Zachariah Cantey House

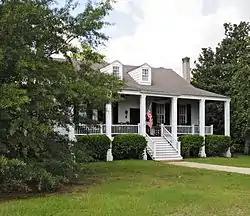
Zachariah Cantey House, September 2012

Zachariah Cantey House, also known as Buckton, is a historic home located near Camden, Kershaw County, South Carolina. It was built about 1795, and is a rectangular, -story Federal hall and parlor dwelling. It has a hewn-timber braced frame; beaded weatherboard siding; a tall, brick pier foundation and a gable roof. Zachariah Cantey was a prominent local planter, businessman, and politician.